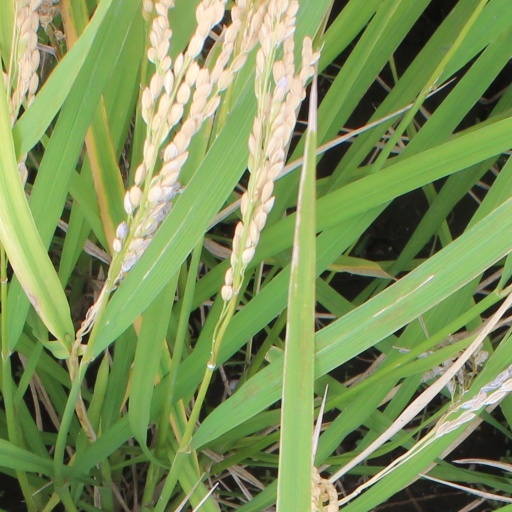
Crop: rice